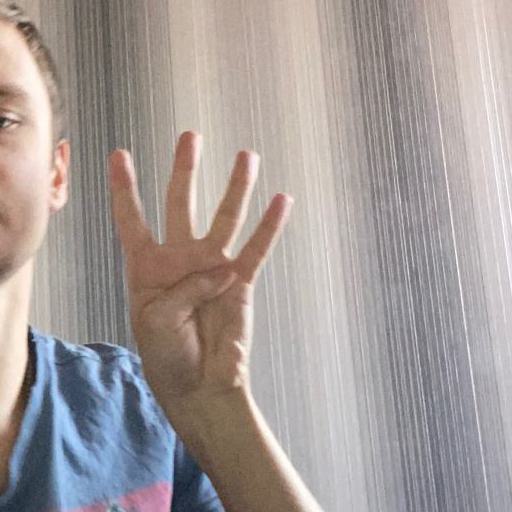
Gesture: four